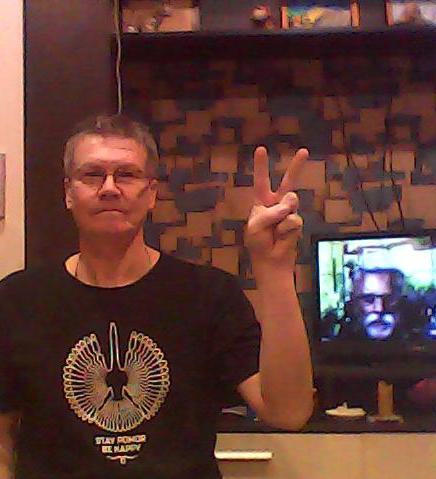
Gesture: peace